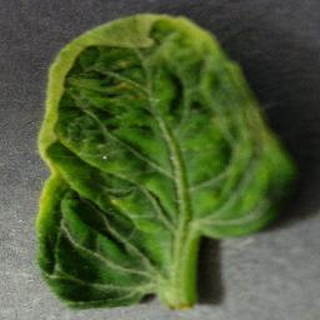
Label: tomato_yellow_leaf_curl_virus